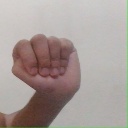
अक्षर: ठ